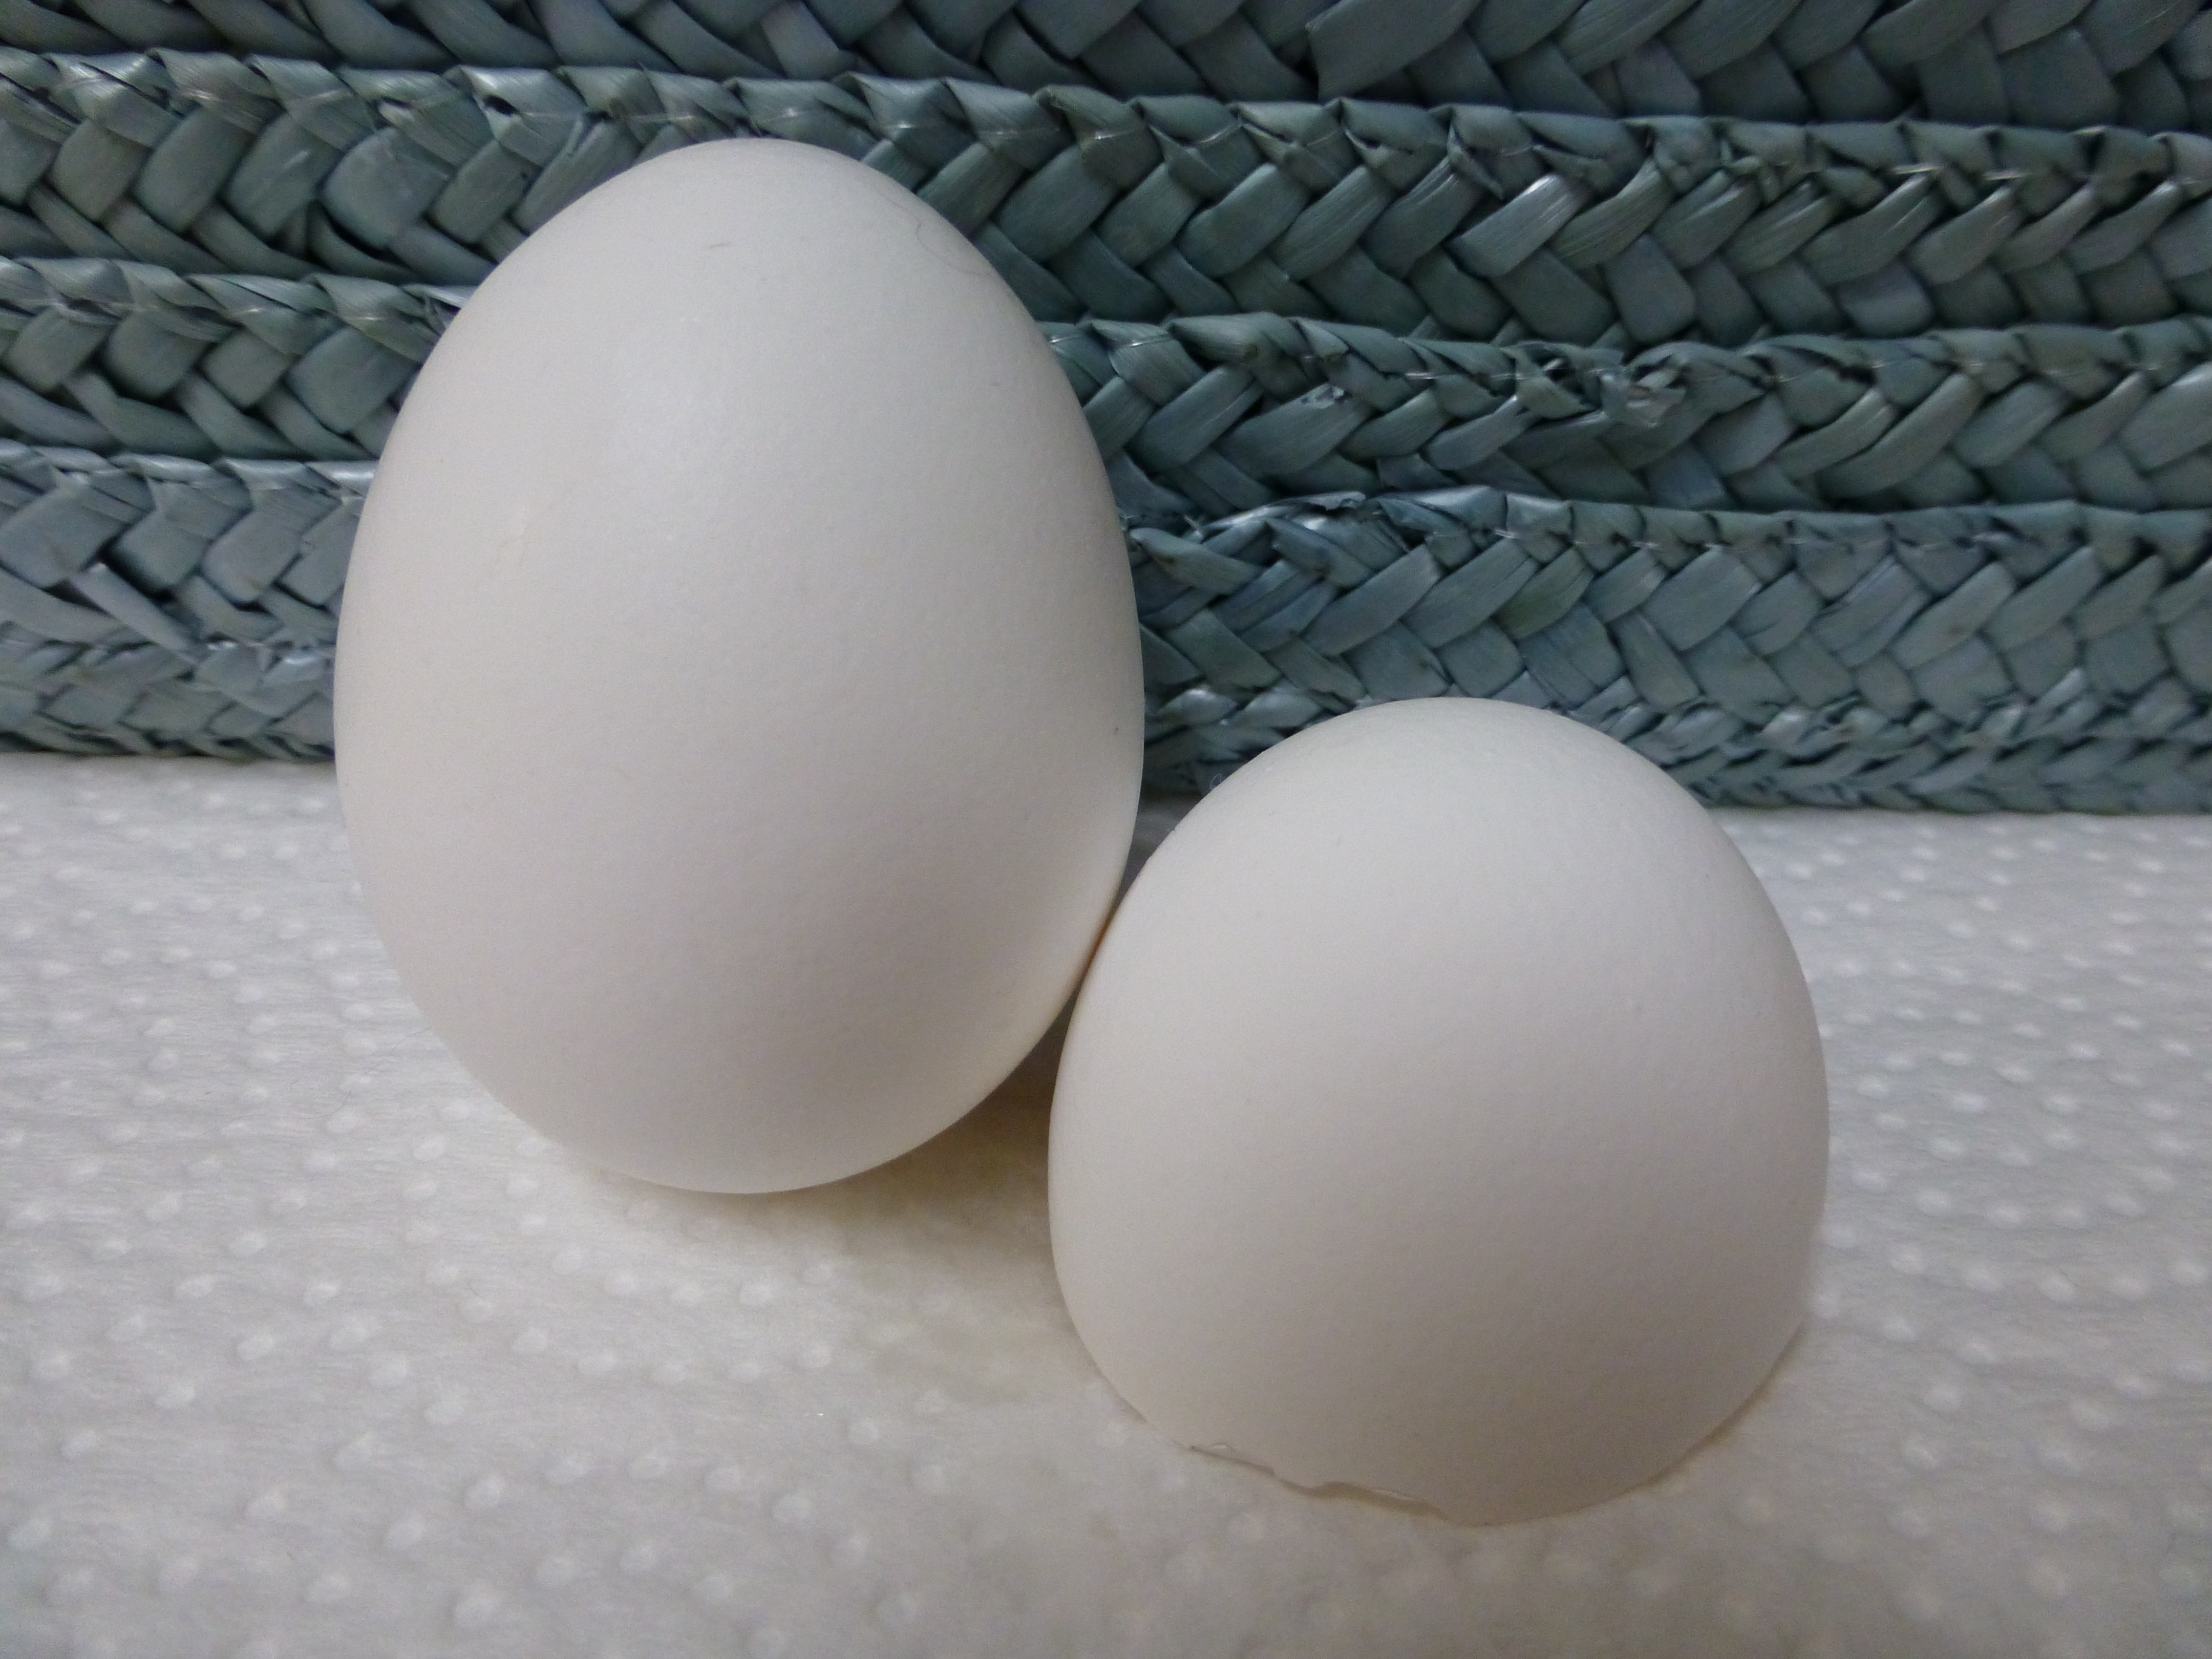
white, farm, food, natural, broken, chicken, egg, poultry, shape, chick, organic, animal source foods